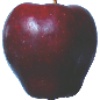
Label: red_delicious_apple